Ulrich cross

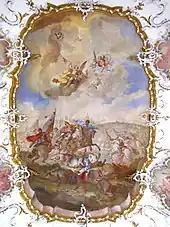
1744 fresco depicting the legend of Ulrich at the Lechfeld by Balthasar Riepp

The Ulrich crosses represented the relic of the True Cross also kept in the basilica. According to late medieval legend, Saint Ulrich was present at the Battle of the Lechfeld on 10 August 955. He was unarmed, carrying only a relic of the True Cross that had been given to him by an angel. In light of King Otto the Great's victory over the Hungarians, this relic became known as the "Crux Victorialis" ('cross of victory'). Historically, Ulrich was present, unarmed, with the defenders of Augsburg who went out to meet the invaders on 7 August. It is unlikely he was present at the Lechfeld, however.